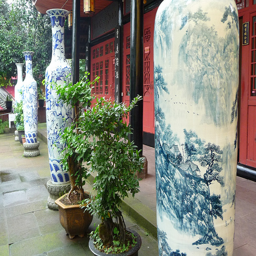
Large pottery and bonsai trees are sitting outside.
Four beautiful chinese vases in front of a beautiful temple with bonsai trees
A plant that is standing next to a vase.
Several tall vases that are lined up in front of a building.
there are huge vases on display with plants